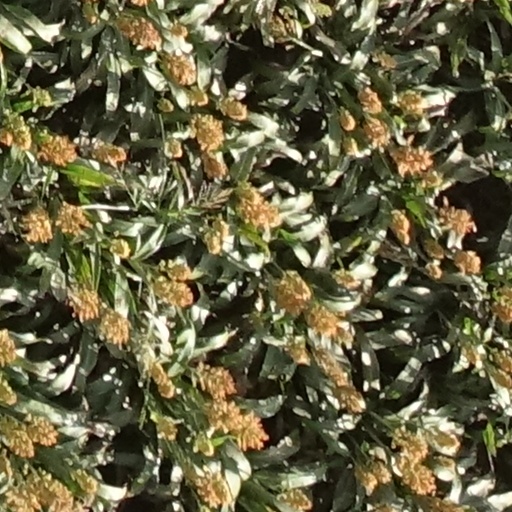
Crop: sorghum